Alex Hai

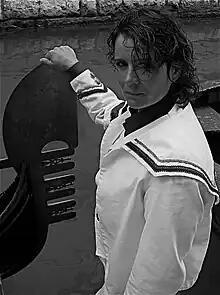
Portrait of gondoliere Alex Hai near the "ferro" of his gondola Pegaso, in Venice, Italy.

Alex Hai (born 1967 in Hamburg) is a transgender man of German and Algerian descent who is regarded as the first female to be a gondolier in Venice.